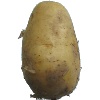
Label: Potato White 1